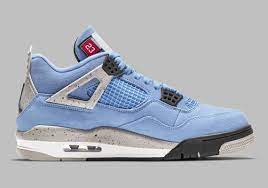
Label: Sneaker